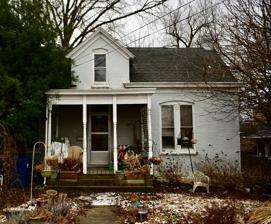
Building: Charles J. and Clara B. Schmidt House
Country: United States of America
Year built: 1897
Historic house in Missouri, United States United States historic place Charles J. and Clara B. Schmidt House U.S. National Register of Historic Places Show map of Missouri Show map of the United States Location 215 W. Atchison St., Jefferson City, Missouri Coordinates 38°34′19″N 92°10′53″W / 38.57194°N 92.18139°W / 38.57194; -92.18139 Area less than one acre Built c. 1897 ( 1897 ) Architectural style Missouri-German Vernacular MPS Southside Munichburg, Missouri MPS NRHP reference No. 02001303 Added to NRHP January 7, 2003 Charles J. and Clara B. Schmidt House is a historic home located in Jefferson City , Cole County, Missouri . It was built about 1897, and is a 1 + 1 ⁄ 2 -story, three-bay, Missouri-German Vernacular brick dwelling.  It has a gable roof and features a one-story wooden porch with turned posts. It was listed on the National Register of Historic Places in 2003. References